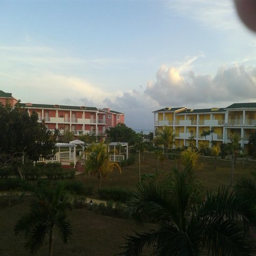
person : view from balcony towards the beach